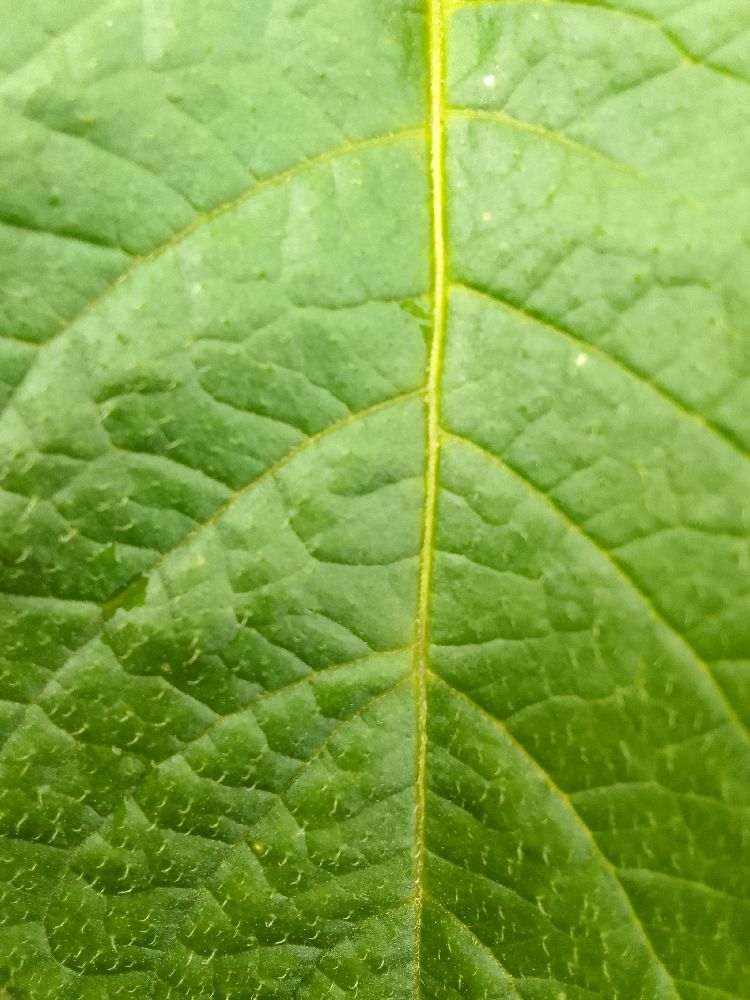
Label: Healthy